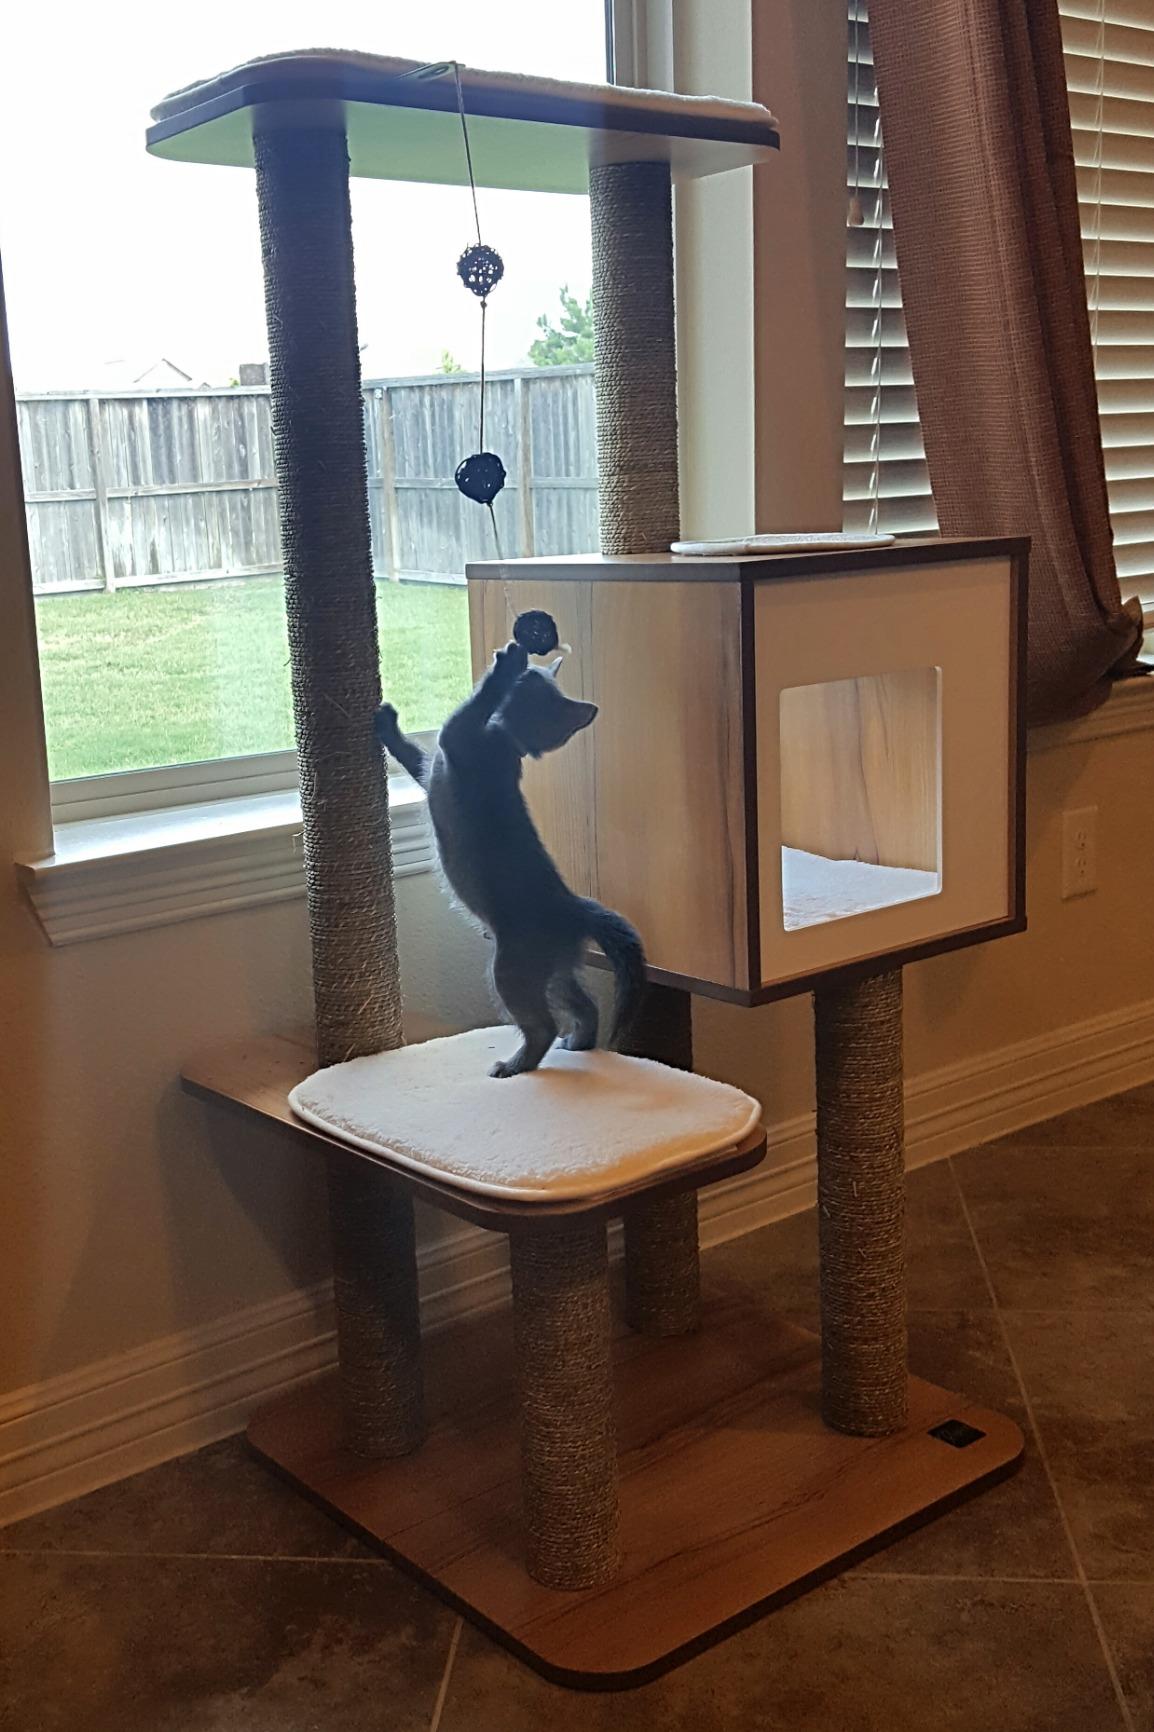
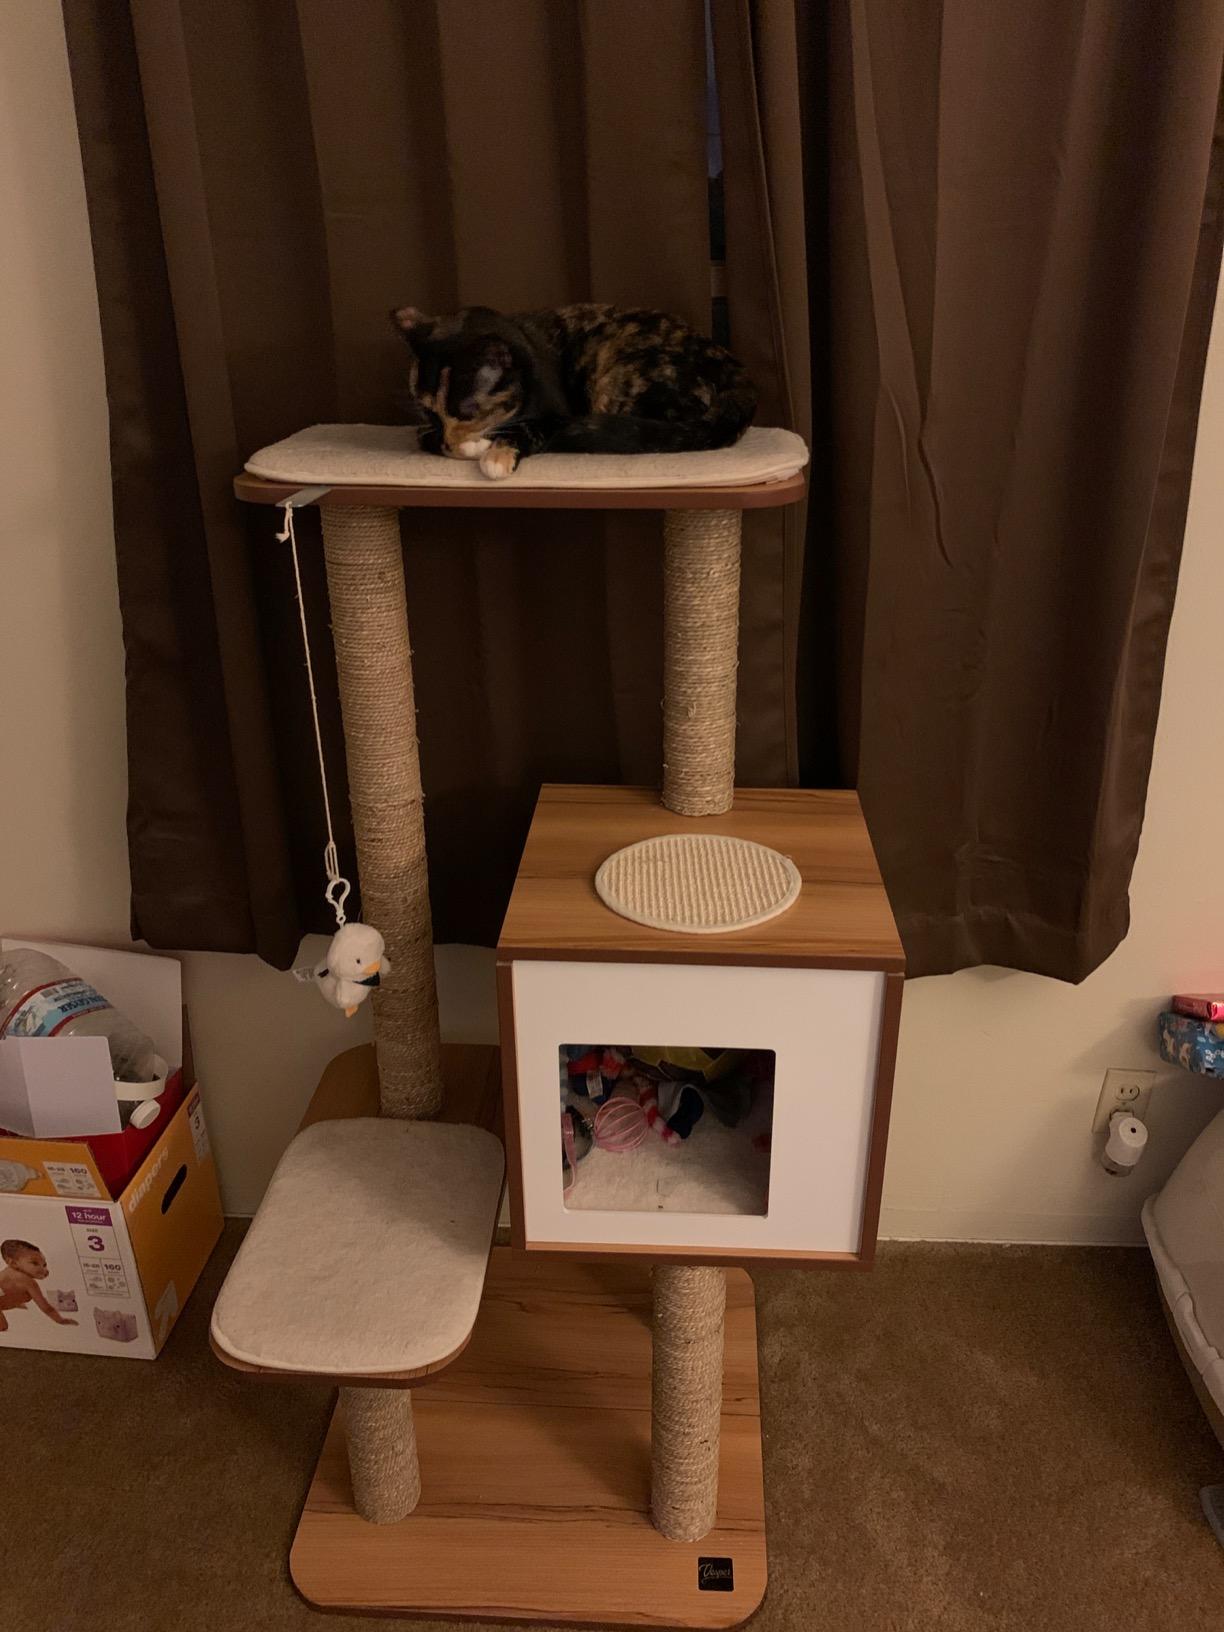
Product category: items_cat tree
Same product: yes